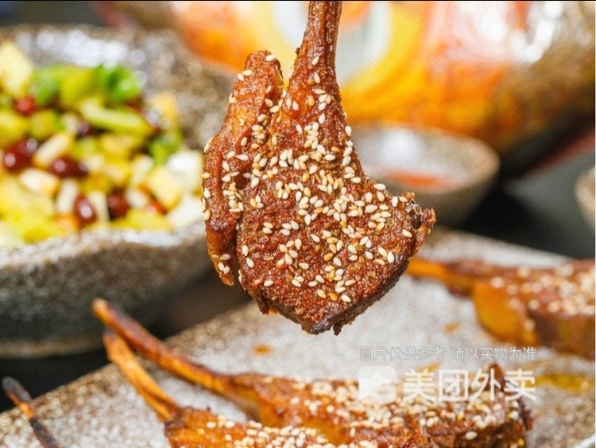
Label: lamb_chops